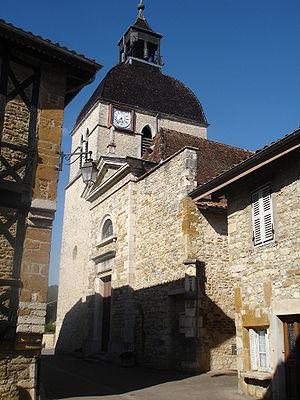
Meillonnas dans le département de l'Ain
Cet article recense les monuments historiques de l'Ain, en France.
L’église Saint-Oyen de Meillonnas est une église catholique située à Meillonnas, dans le département de l'Ain, en France.